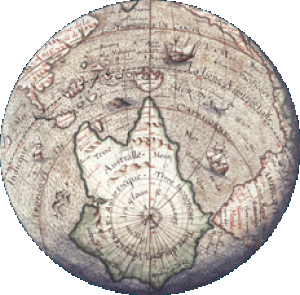
Terra Australis était un continent imaginaire, apparaissant sur les cartes européennes entre le XVᵉ et le XVIIIᵉ siècle.
Jacques de Vau de Claye, fut un cartographe de la Renaissance. Il collabora à l'école de cartographie de Dieppe.
La Grande Jave est une île de grande dimension représentée sur les cartes marines du milieu du XVIᵉ siècle et dont les contours ressemblent à ceux de l'Australie.